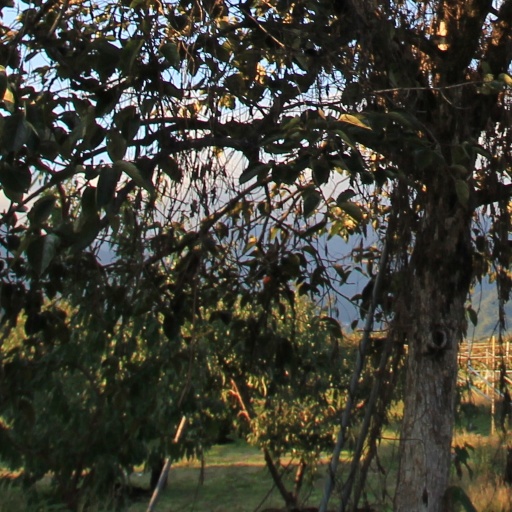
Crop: grape